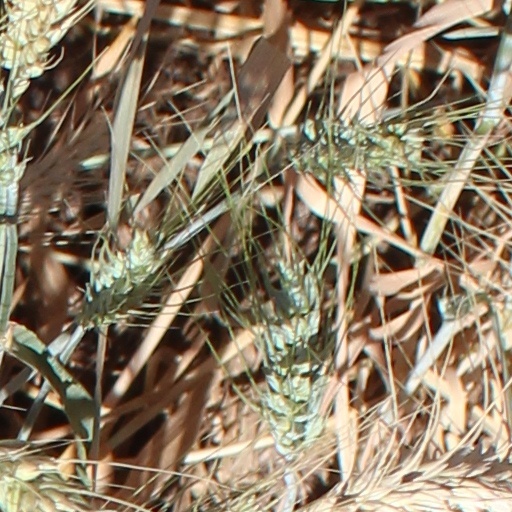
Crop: wheat